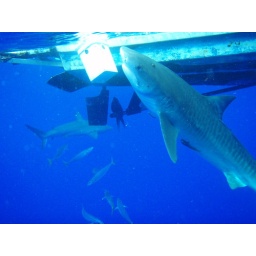
tiger shark underneath the boat